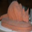
Label: cat